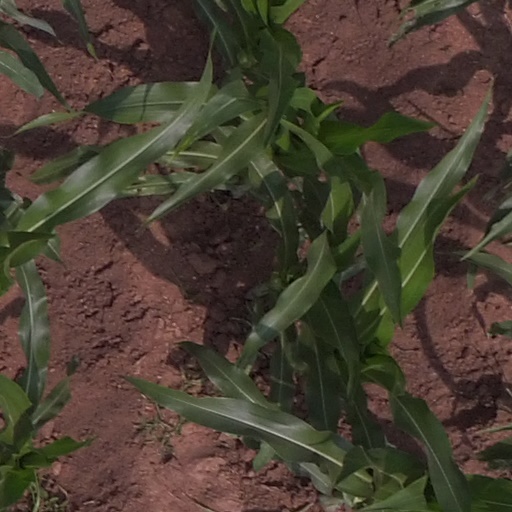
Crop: maize; corn